Arnaud Mignardi

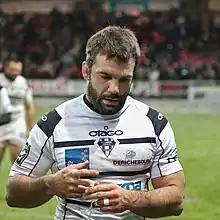

Arnaud Mignardi (born 1 November 1986 in Auch, France) is a French rugby union footballer. He currently plays for Stade Montois in the Pro D2. He has previously played for CA Brive, ASM Clermont Auvergne, Biarritz Olympique and SU Agen. His usual position is at centre.